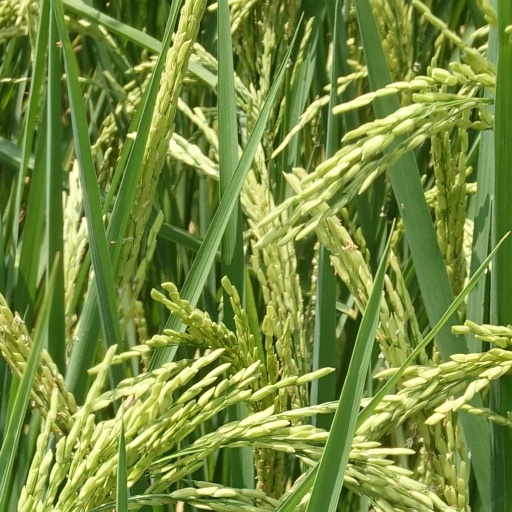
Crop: rice